Editing

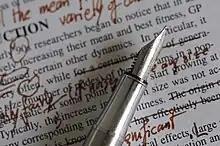
A draft of a scholarly publication that has been edited.

There are various editorial positions in publishing. Typically, one finds editorial assistants reporting to the senior-level editorial staff and directors who report to senior executive editors. Senior executive editors are responsible for developing a product for its final release. The smaller the publication, the more these roles overlap.